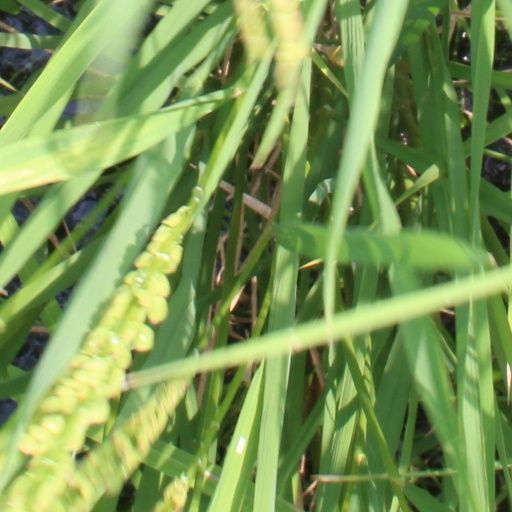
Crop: rice